2007 French presidential election

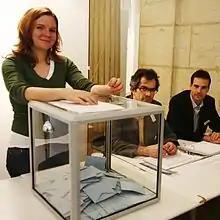

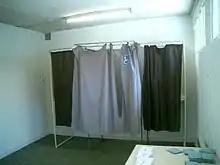
Voting booth in Vaulnaveys-le-Haut.

In urban areas, most lower and middle-income neighbourhoods and cities voted largely for Ségolène Royal. In the tenth arrondissement of Paris, Royal obtained 42% against 25% for Sarkozy, and 20.35% for Bayrou; in the 11th arrondissement, Royal obtained more than 40.8% to 25.8% for Sarkozy and 20.9% for Bayrou. In the 18th arrondissement, Royal obtained 41.1% against 23.4% for Sarkozy; in the 19th arrondissement, Royal obtained more than 39%, against almost 28% for Sarkozy; and in the 20th arrondissement, Royal obtained 42.4% against 23.2% for Sarkozy, and 18.3% for Bayrou. Royal also narrowly beat Sarkozy in the normally conservative city of Bordeaux (31.4% against 30.8%, and 22% for Bayrou), as well as in Brest, Caen, Clermont-Ferrand, Grenoble, Nantes, Rouen, Lille, Le Mans, Montpellier, Saint-Étienne, Limoges, Amiens, Pau (where Bayrou finished first), Rennes and Toulouse (the historical base of the former Radical-Socialist Party). Working-class Paris suburbs (called "les banlieues") also massively voted for Royal. This was more or less expected, in particular with the high level of voter registration by suburban youths, who had been strongly opposed to Sarkozy since the 2005 riots during which he had made controversial remarks. Meanwhile, a large number of university students had participated in the protests against the CPE, proposed by Sarkozy's UMP party, in the spring of 2006; they also strongly backed Royal. She consequently came first in Nanterre, with almost 36% against 23% for Sarkozy. She reached 41.6% in Saint-Denis, against 19.6% for Sarkozy and 15.5% for Bayrou. In Évry, she also passed the 40% line, while Sarkozy received only 23.6%. In Créteil, she won a closer race, gaining 35% to Sarkozy's 30% and 18% for Bayrou. In the department of Seine-Saint-Denis, home to many people of immigrant origin, Royal obtained 34.2% to 26.8% for Sarkozy and 16.7% for Bayrou.